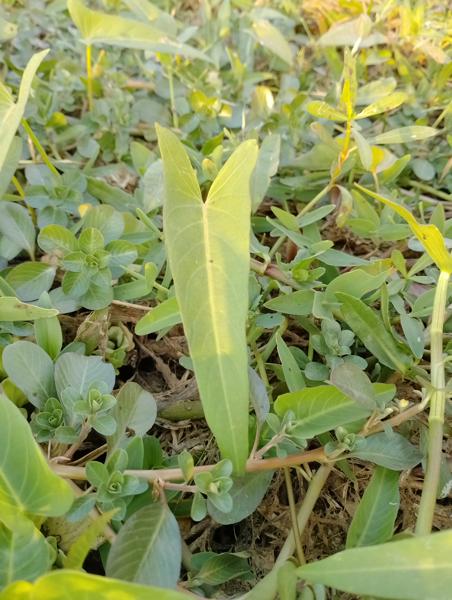
Weed species: Ipomoea aquatic